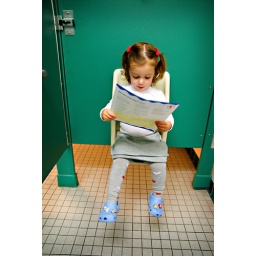
i want one of these little seats in my bathroom at home.